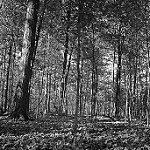
Label: B & W